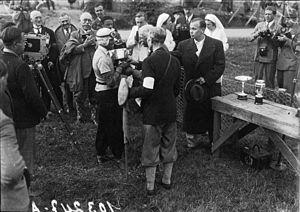
Le Grand Prix de Belgique est une course automobile qui fait partie du championnat du monde de Formule 1. Cette course s'est disputée au cours de l'histoire sur cinq circuits différents : le circuit d'Anseremme-Dinant, le circuit de Nivelles, le circuit de Zolder, le circuit du bois de la Cambre, le plus célèbre et le plus utilisé de tous étant le circuit de Spa-Francorchamps. Ce dernier a eu deux versions, la première jusqu'en 1970 et la seconde sous une forme modifiée et raccourcie après 1983. Ce circuit est considéré comme une des plus belles épreuves de la saison par les pilotes et les spectateurs.
Tazio Giorgio Nuvolari, dit Tazio Nuvolari, né le 16 novembre 1892 à Castel d'Ario et mort le 11 août 1953 à Mantoue, est un pilote motocycliste et un pilote automobile italien également connu sous les surnoms d'Il Mantovano Volante ou Nivola. Deux fois champion d'Italie de vitesse moto en 1925 et 1927, champion d'Europe de vitesse moto en 1926 et champion d'Europe des pilotes automobiles en 1932, il reste célèbre tant pour ses exploits en course que pour sa personnalité et son style de pilotage.
Le Grand Prix automobile de Belgique 1933 est un Grand Prix qui s'est tenu sur le circuit de Spa-Francorchamps le 9 juillet 1933.